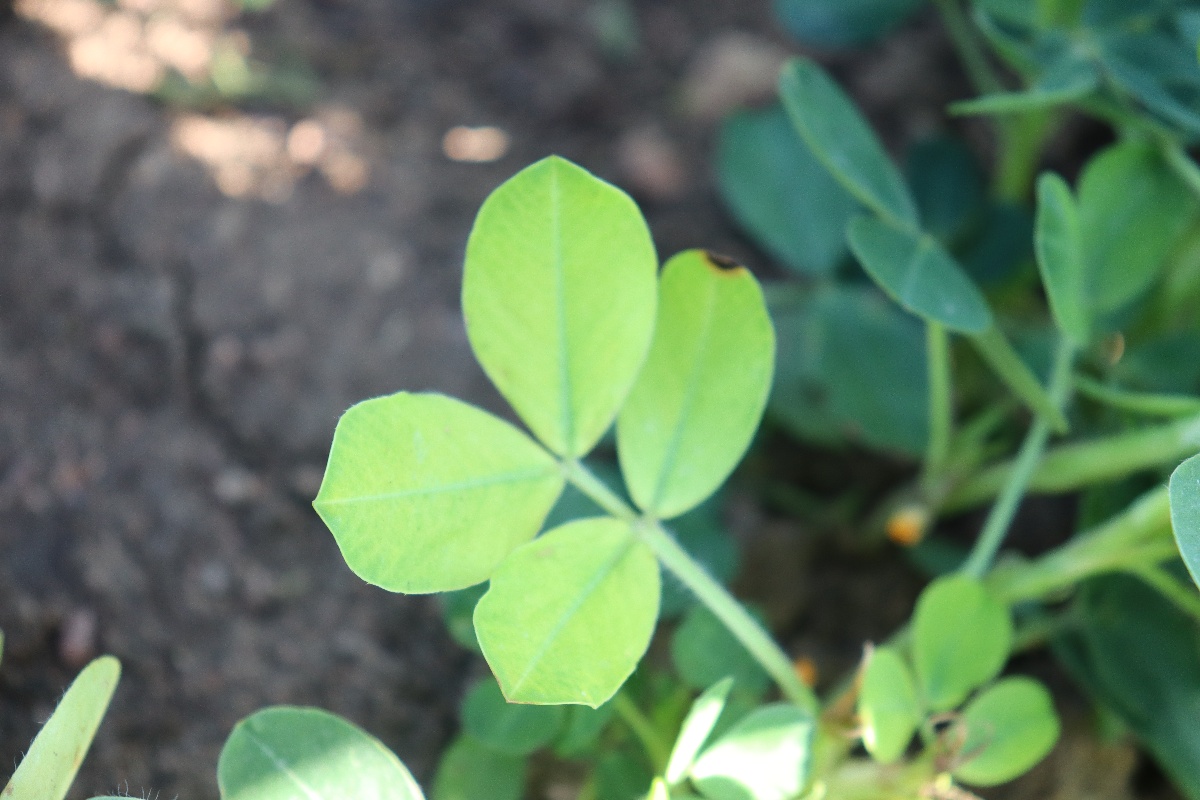
Label: early_leaf_spot